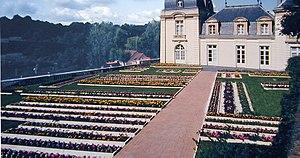
Vue de l'aménagement de l'entrée du Musée de la toile de Jouy, Jouy-en-Josas
Le musée de la toile de Jouy est un musée municipal français situé au sein du château de l'Églantine à Jouy-en-Josas dans les Yvelines. Il a été créé en 1977.